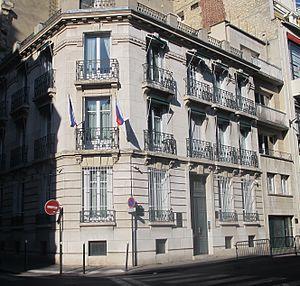
Ambassade de Slovénie en France, 28 rue Bois-Le-Vent (Paris, 16e).